Islamic fundamentalism in Iran

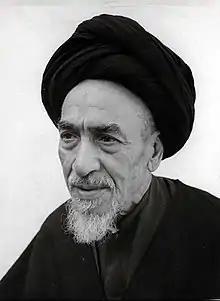
Ayatullah Sayyid Mohammad Hadi al-Milani (July 1, 1895 – August 7, 1975) was a student of Ayatullah Na'ini.

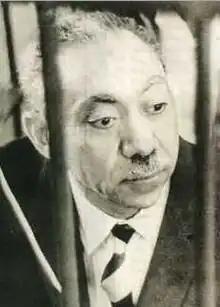
Sayyid Qutb (1906 – 1966) was an Egyptian Sunni Islamist author and a leading member of the Egyptian Muslim Brotherhood in the 1950s and 1960s.

Iran was undergoing a fast societal change through urbanization. In 1925 Iran was a thinly populated country with a population of 12 millions, 21% living in urban centers and Tehran was a walled city of 200,000 inhabitants. Pahlavi dynasty started major projects of converting the capital into a metropolis. Between 1956 and 1966, the rapid industrialization coupled with land reforms and improved health systems, building of dams and roads, released some three million peasants from countryside into the cities. This resulted in rapid changes in their lives, decline of traditional feudal values, and industrialization, changing the socio-political atmosphere and created new questions. By 1976, 47% of Iran's total population was concentrated in large cities. Between 42 and 50% of the population of Tehran lived on rent, 10% owned private car and 82.7% of all national companies were registered in the Capital.